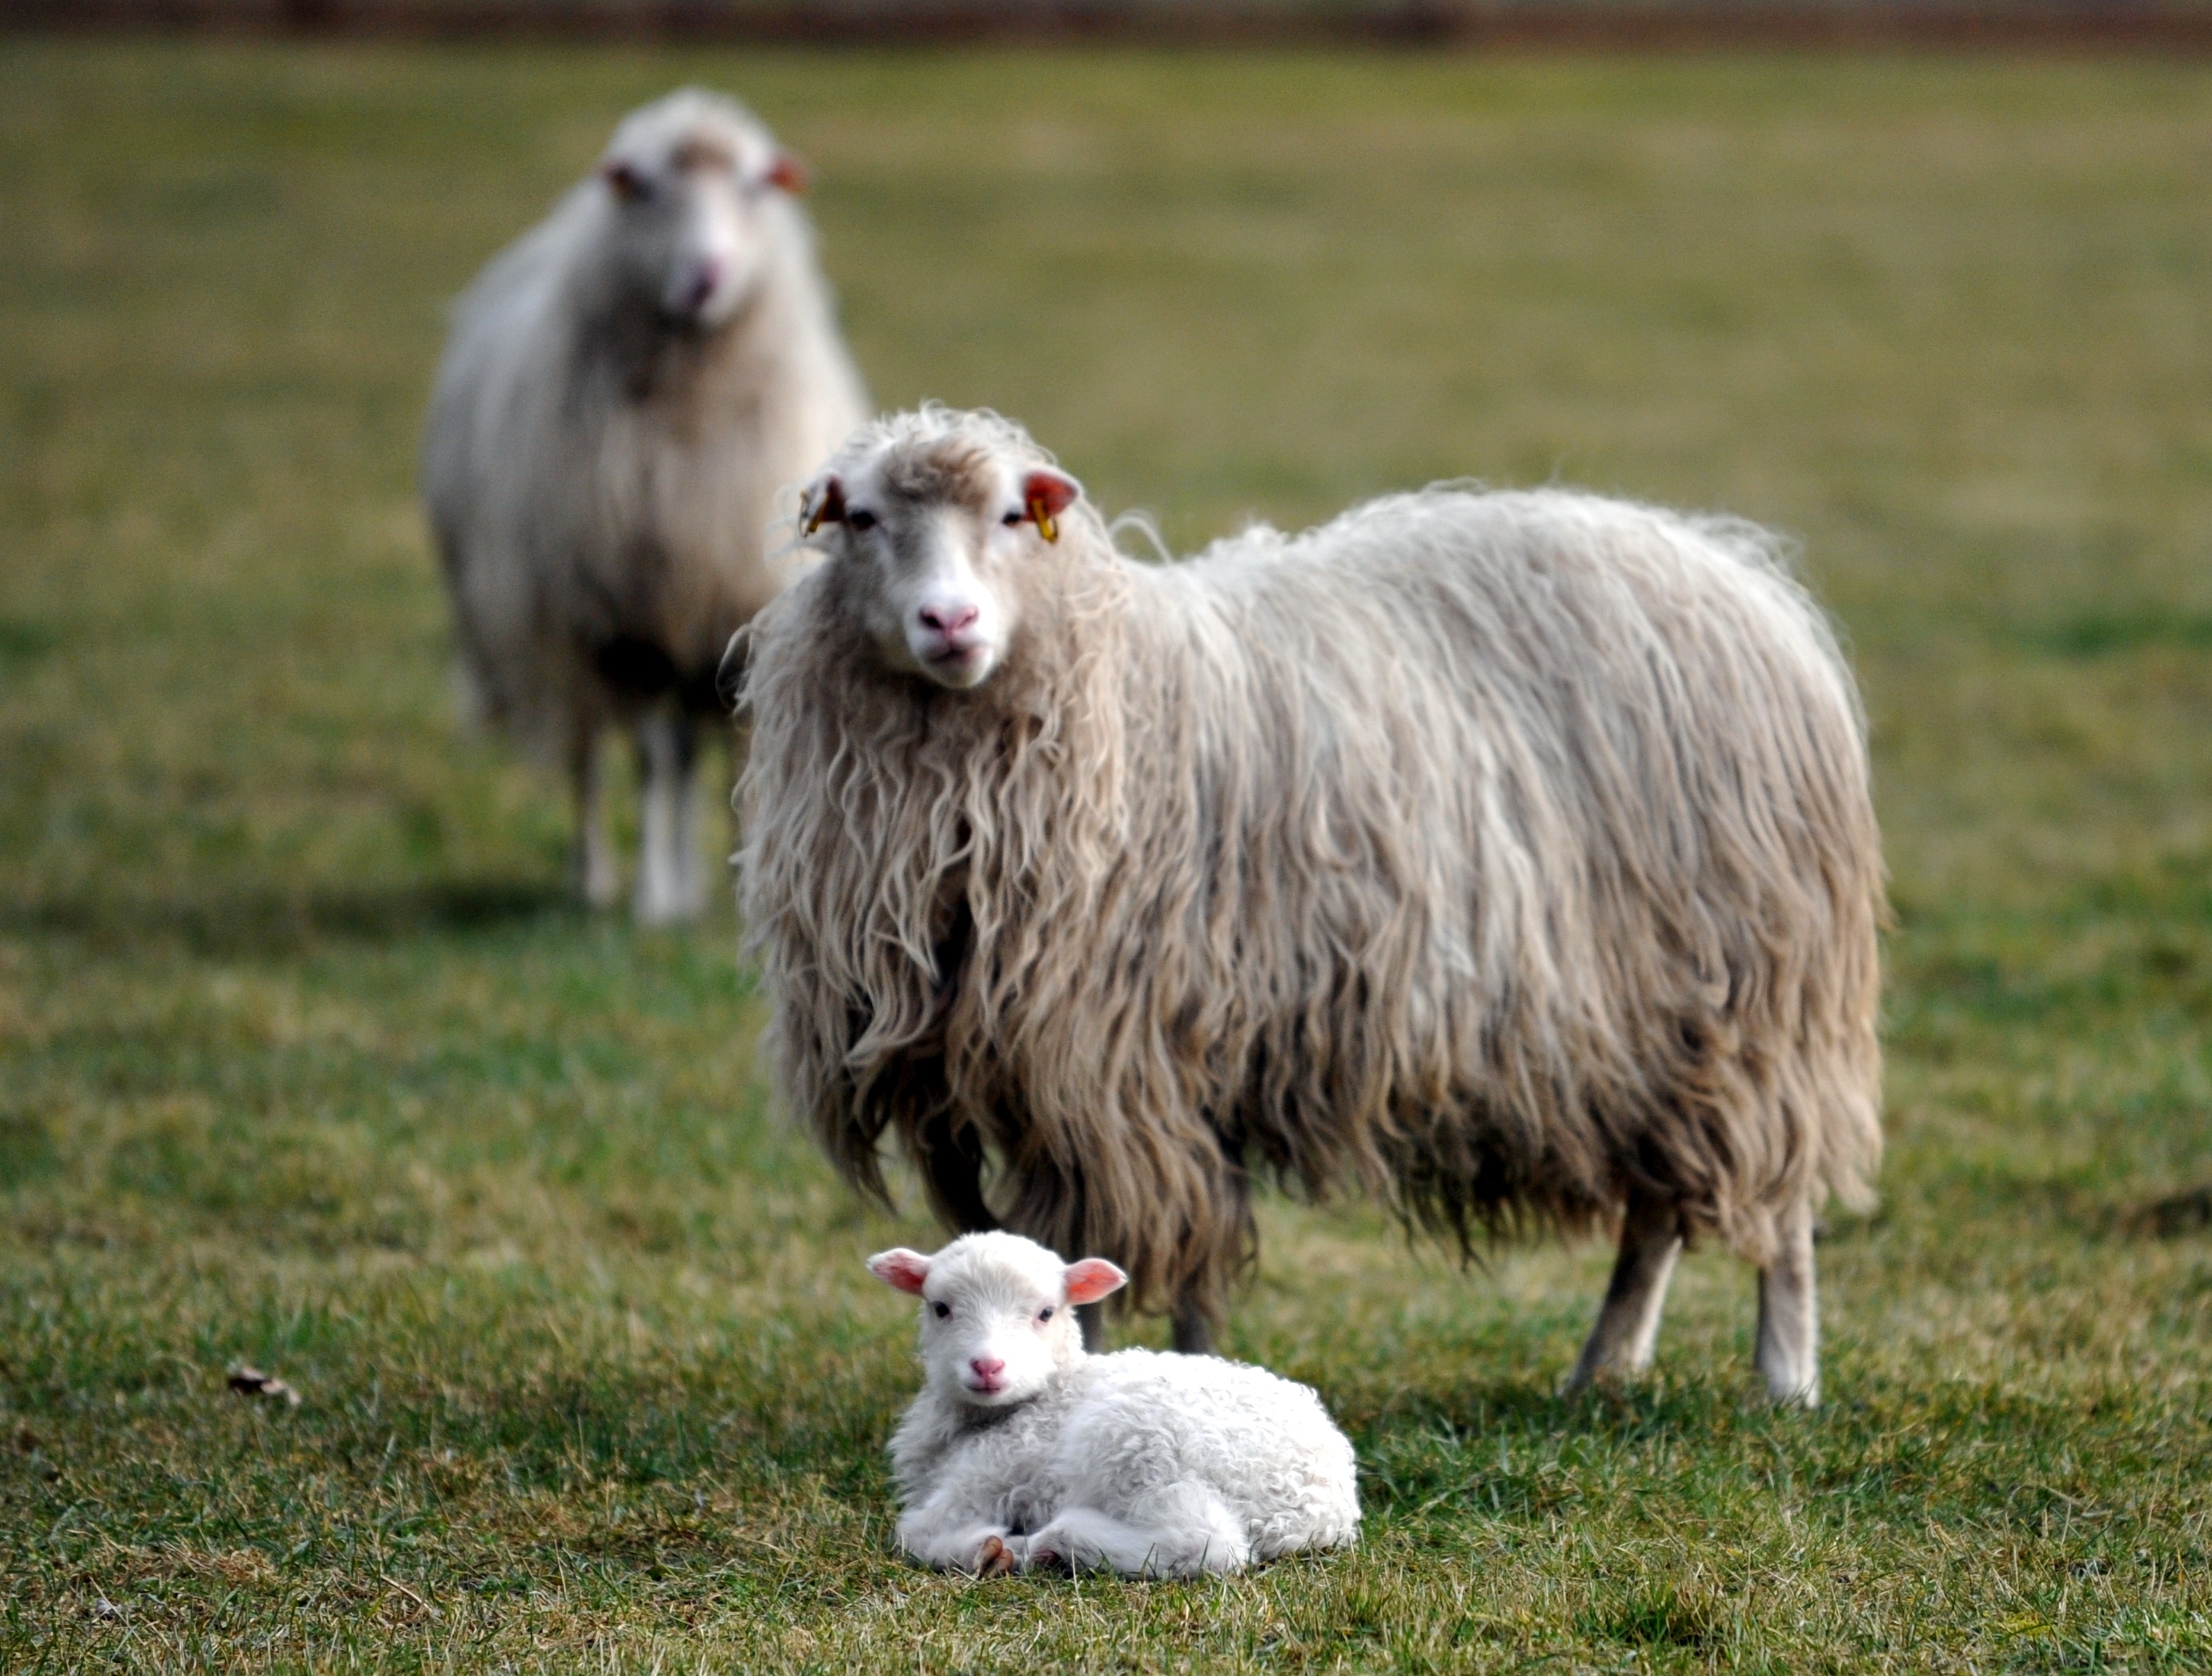
nature, grass, meadow, spring, pasture, sheep, mammal, agriculture, wool, fauna, lamb, animals, vertebrate, sheeps, idyll, passover, country life, herding